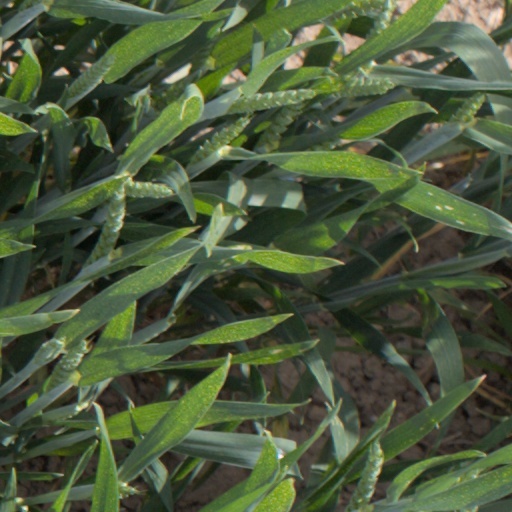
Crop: wheat